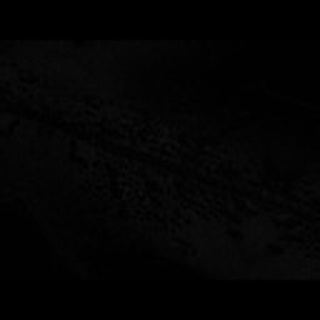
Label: cotton_aphids